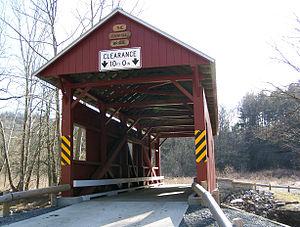
La ferme à poinçon double est une ferme servant à la structure de pont en treillis.